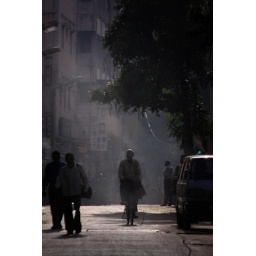
delivering news paper in the majestice bus stand area, Bangalore